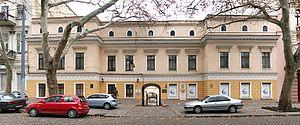
Odessa est une ville portuaire d'Ukraine, sur la mer Noire, et la capitale administrative de l'oblast d'Odessa. Sa population s'élevait à 1 011 494 habitants en 2018. Elle a été fondée en 1794 ex nihilo comme ville nouvelle par l'impératrice russe Catherine II et, de fait, a attiré dès le début un nombre considérable d'immigrés de tout l'Empire et des pays avoisinants.